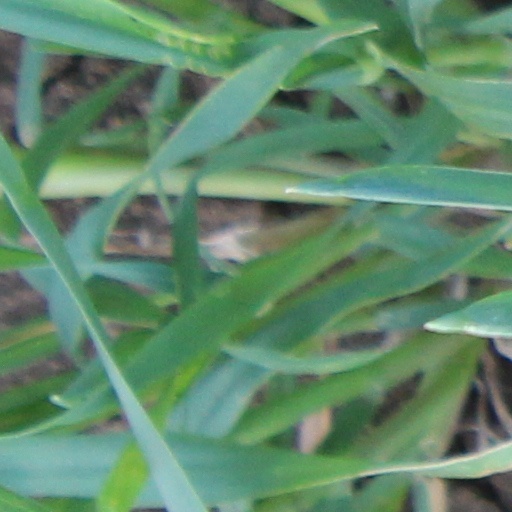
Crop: wheat